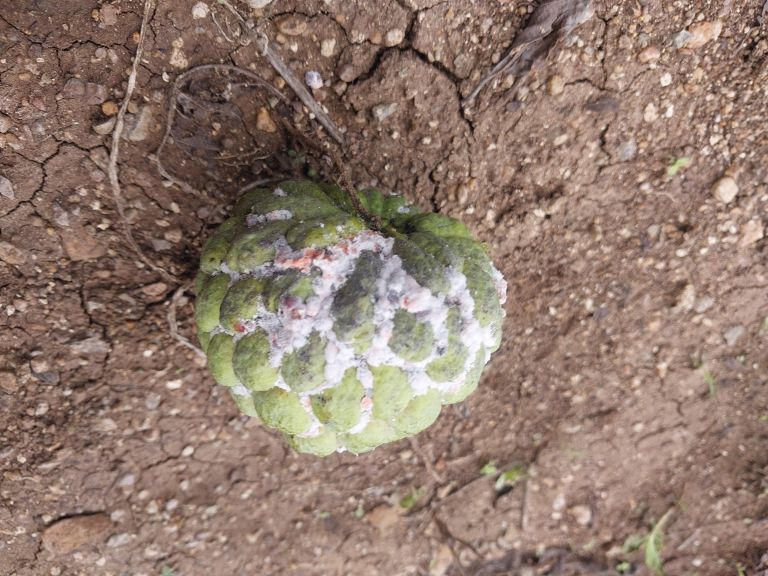
Disease label: Mealy Bug